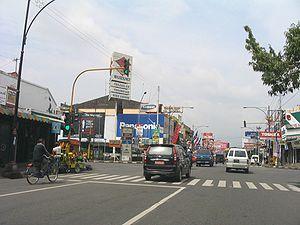
Purwokerto est une ville d'Indonésie dans la province de Java central. Sa population était de 250 000 habitants en 2005.